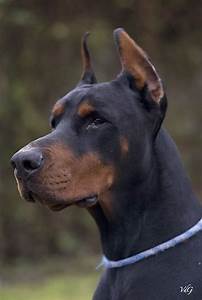
Label: dog